Assassin's Creed

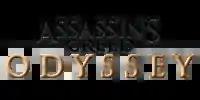
"Assassin's Creed Odyssey" logo

"Assassin's Creed Odyssey" was released in October 2018 for the PlayStation 4, Xbox One, Windows, and Nintendo Switch, and in November 2019 for the Stadia. The modern-day narrative continues from the events of "Origins", as Layla, after being recruited to the Assassins, searches for Atlantis, which is rumored to house a powerful artifact: the Staff of Hermes Trismegistus. The main story is set during the Peloponnesian War between Athens and Sparta, at the height of Classical Greece. Players choose between two playable protagonists, Alexios and Kassandra, and embark on a quest to discover mysteries surrounding their family, as well as undermine a proto-Templar organization: the Cult of Kosmos, which is responsible for orchestrating the war.